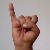
The image shows a hand gesture representing the letter 'I' in Indian Sign Language.